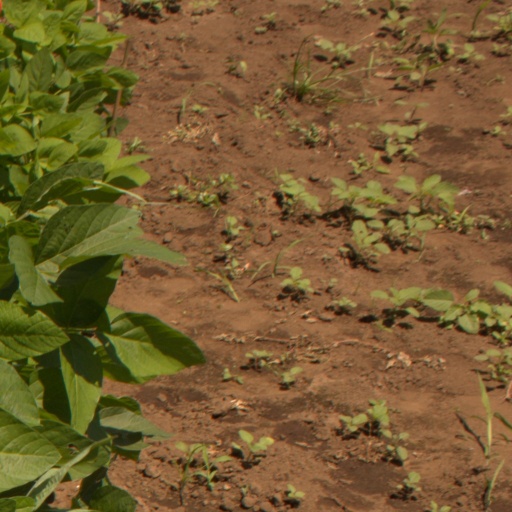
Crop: soybean